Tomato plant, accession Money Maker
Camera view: vertical (180 deg); turntable rotation: 270 degrees
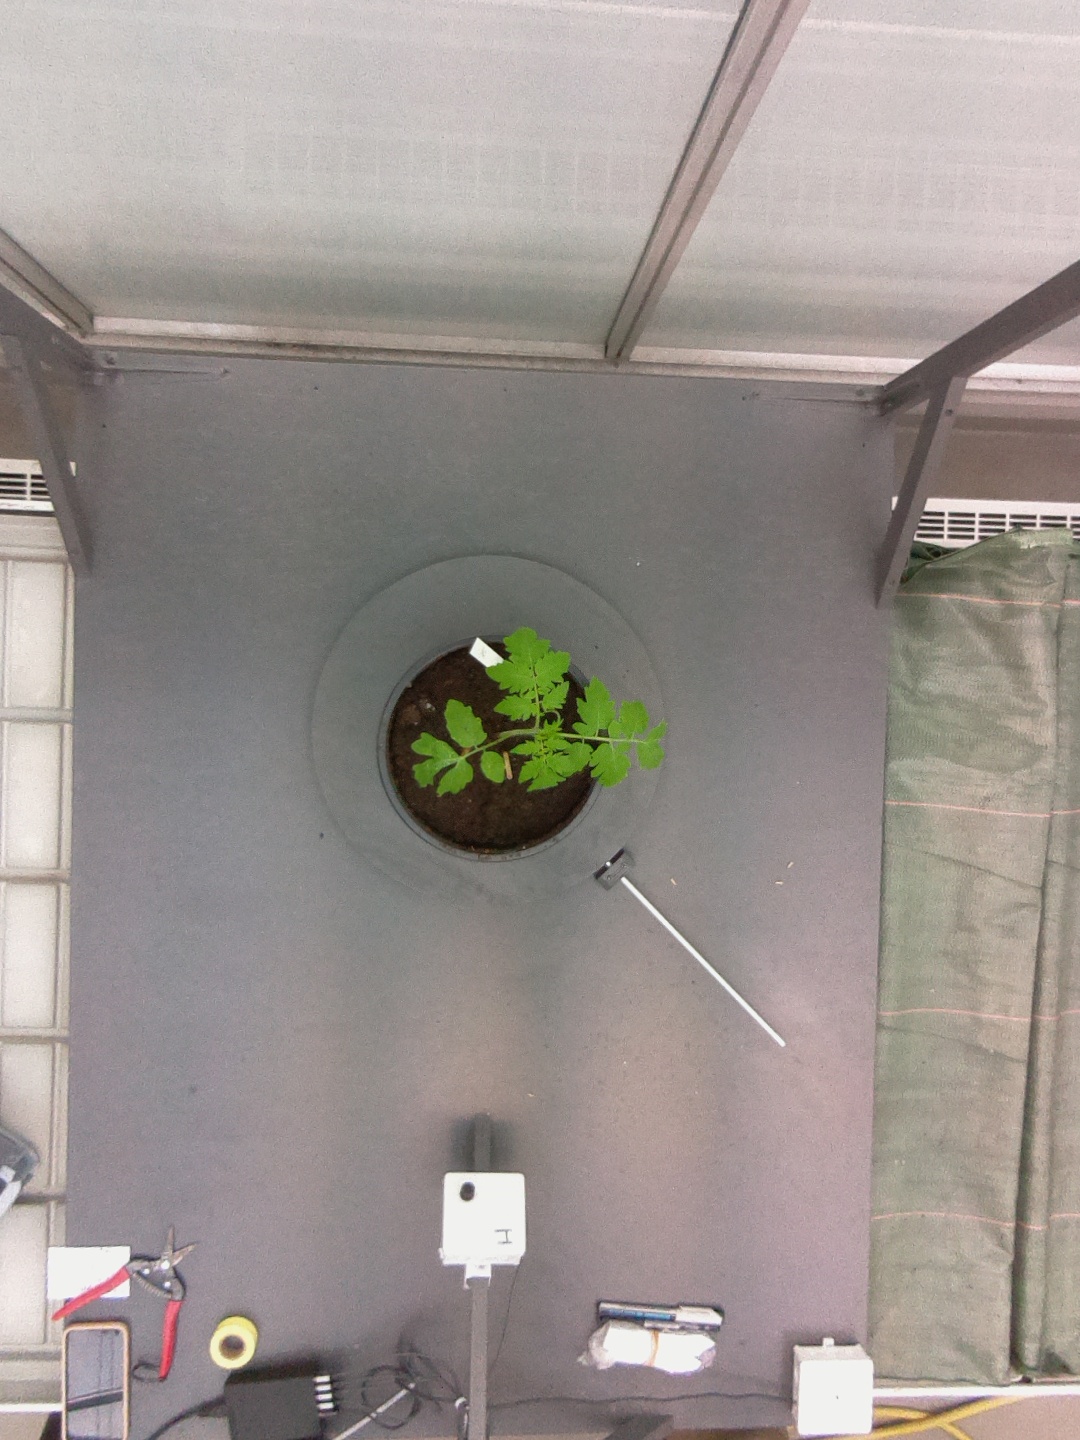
BBCH growth stage 13: 6 of true leaves visible